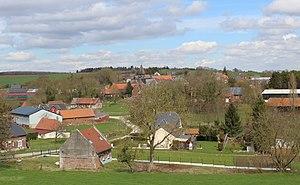
Panorama du village
Driencourt est une commune française située dans le département de la Somme en région Hauts-de-France.